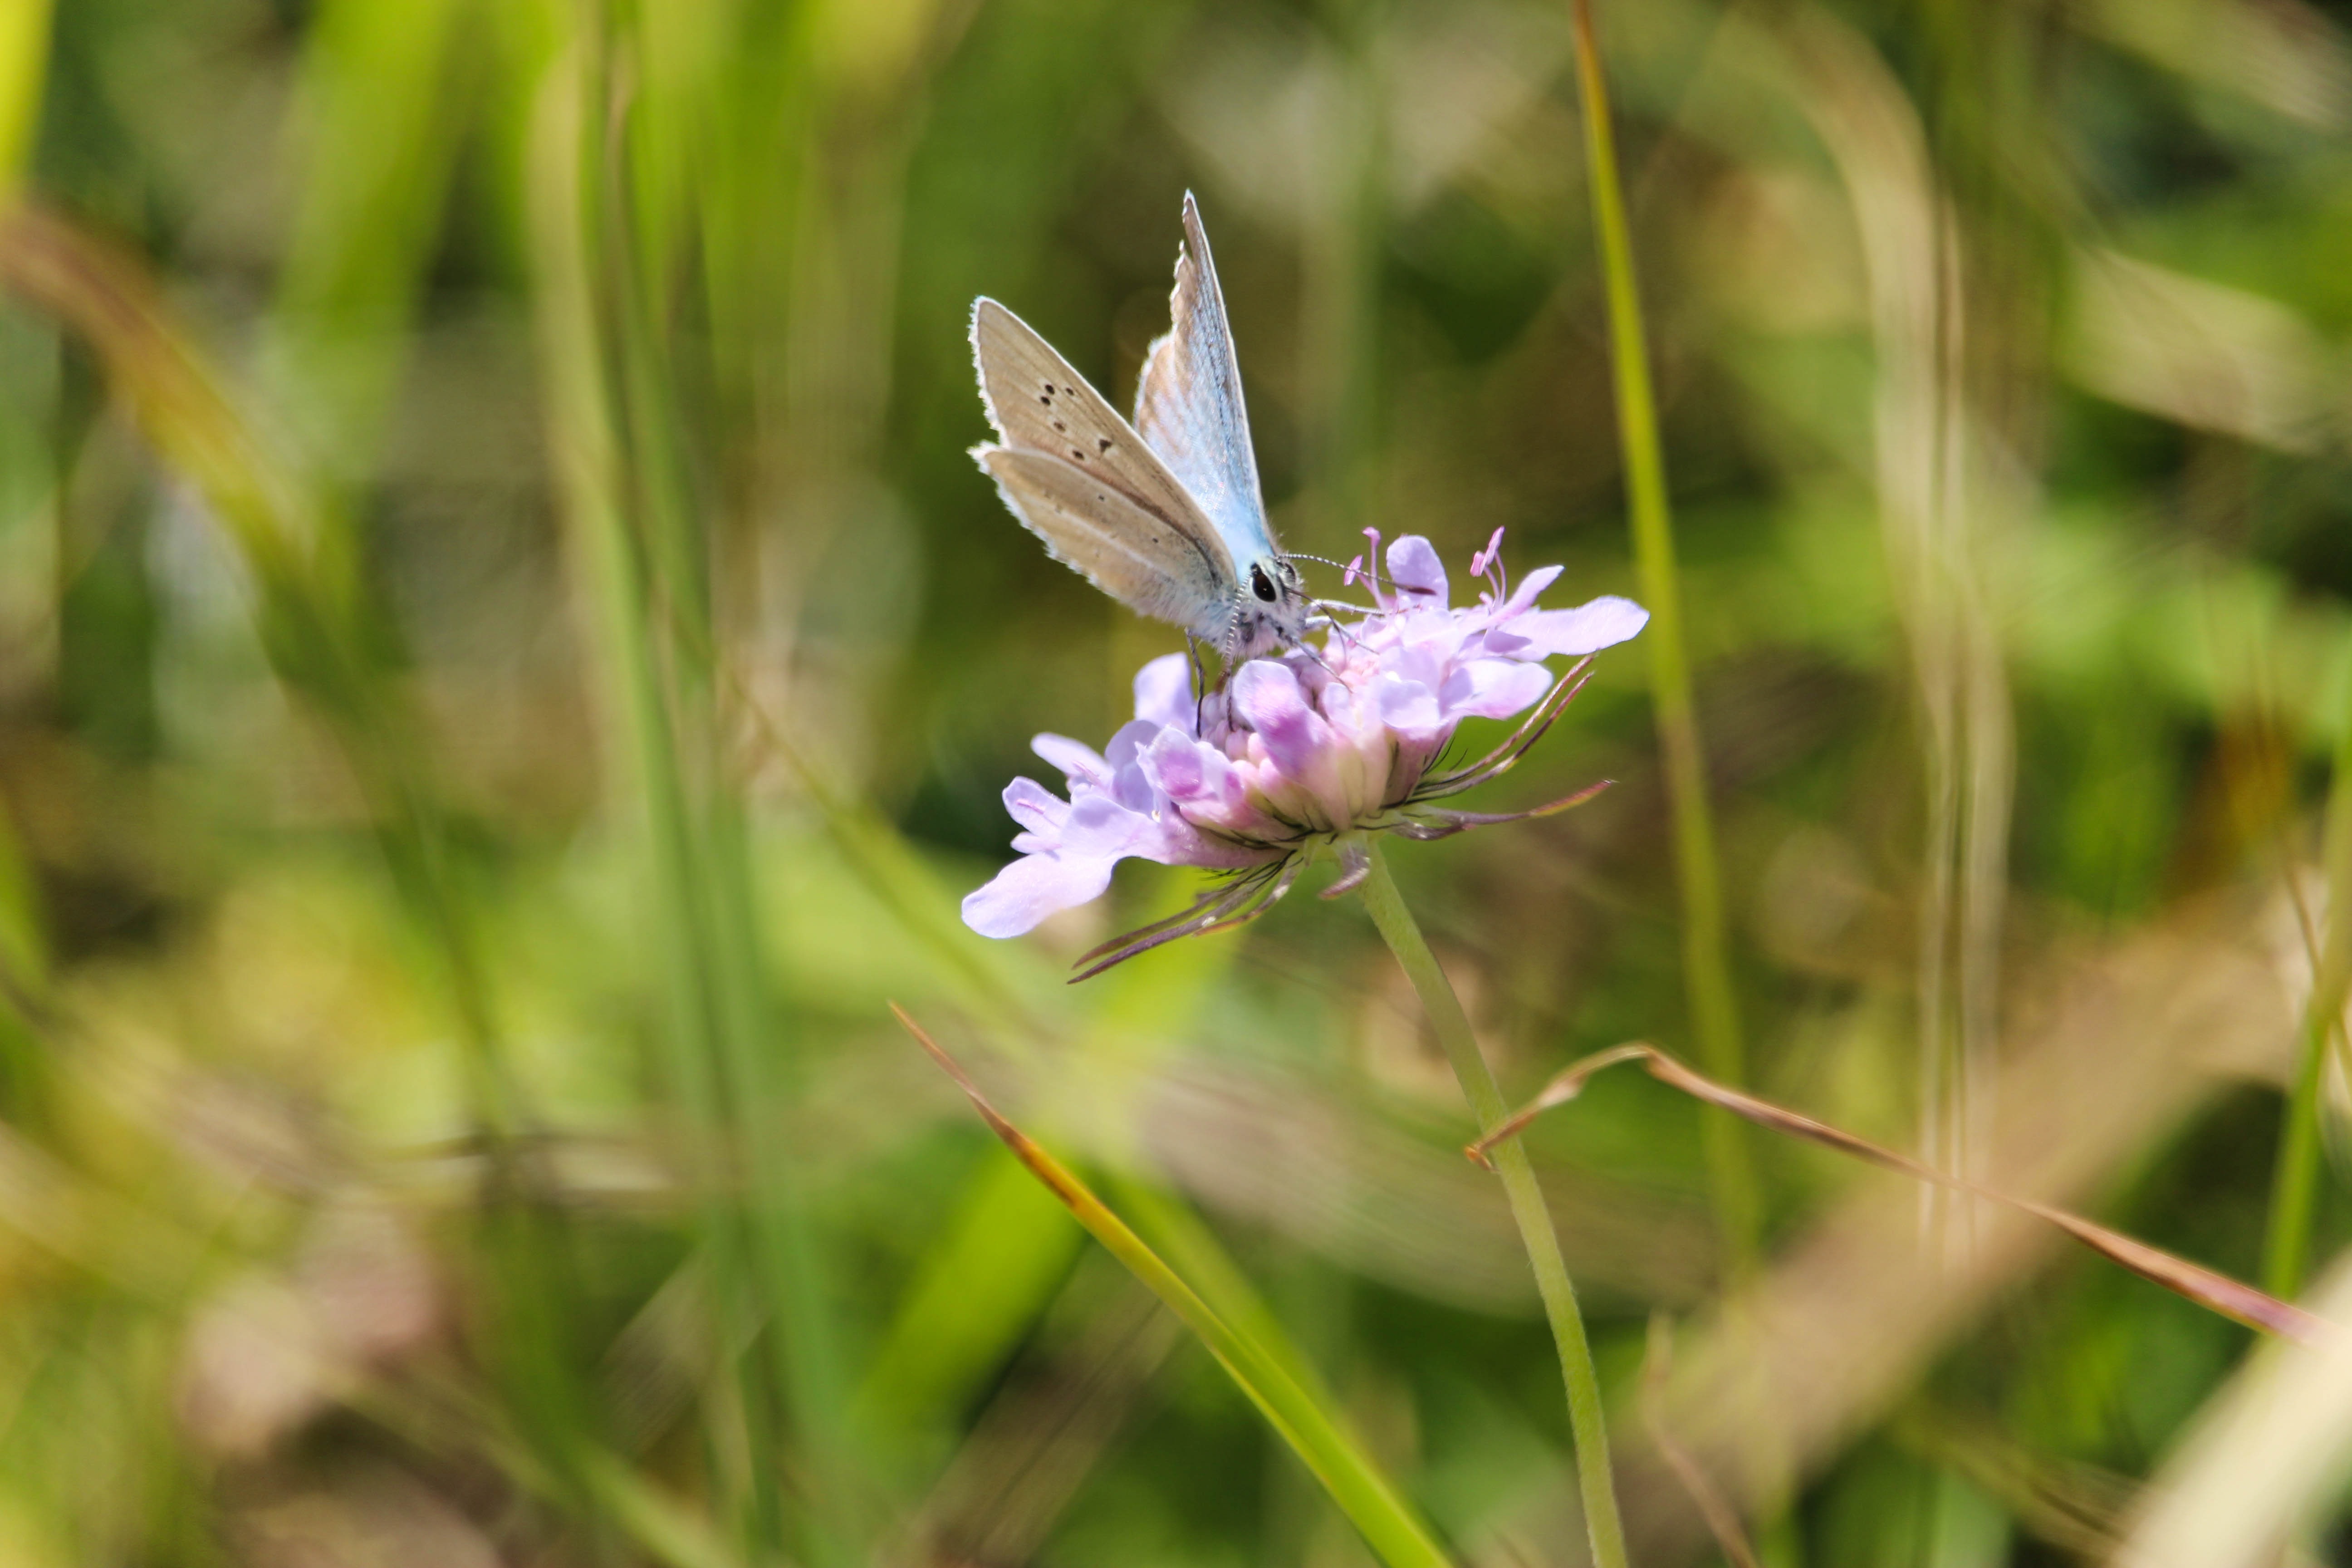
nature, grass, plant, meadow, prairie, flower, france, color, insect, botany, butterfly, flora, fauna, invertebrate, wildflower, flowers, close up, wings, beauty, nectar, macro photography, flowering plant, grass family, land plant, moths and butterflies